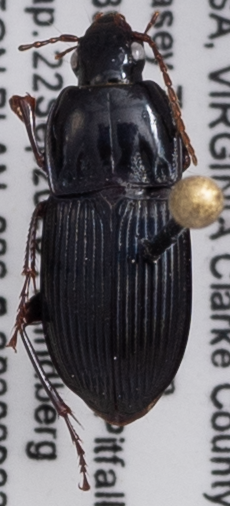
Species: Pterostichus permundus
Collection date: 2020-09-22
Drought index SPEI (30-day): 0.646
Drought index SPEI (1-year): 0.376
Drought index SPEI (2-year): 1.106